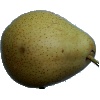
Label: pear_forelle